Speak Now World Tour

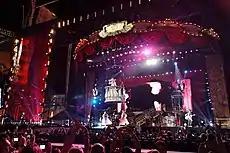
A view of the main stage. Some publications highlighted the Broadway-inspired theatrics of the shows.

The next number was "Speak Now", for which the stage was decorated to resemble a wedding ceremony in a church, with pews, a groom, and a bride. Towards the end of the song, Swift walked with the groom across the venue towards an auxiliary stage (the B-stage) at the other end of the venue, where she continued with an acoustic segment, consisting of a mashup "Fearless" / Jason Mraz's "I'm Yours" / Train's "Hey, Soul Sister" on ukulele, and "Last Kiss" on guitar, performed with Swift sitting under an illuminated tree. The last song she performed on the B-stage was "You Belong with Me", for which she then returned to the main stage to join her band members dancing. Next, she sang "Dear John" as fireworks accompanied the song's chorus.